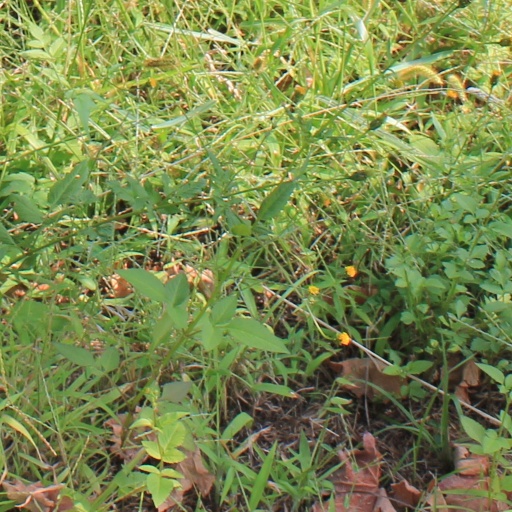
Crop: grape